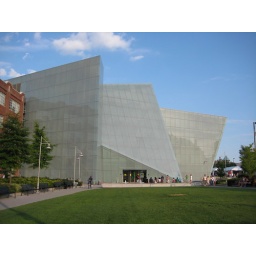
This funky glass building is in stark contrast to the brick building attached to it.